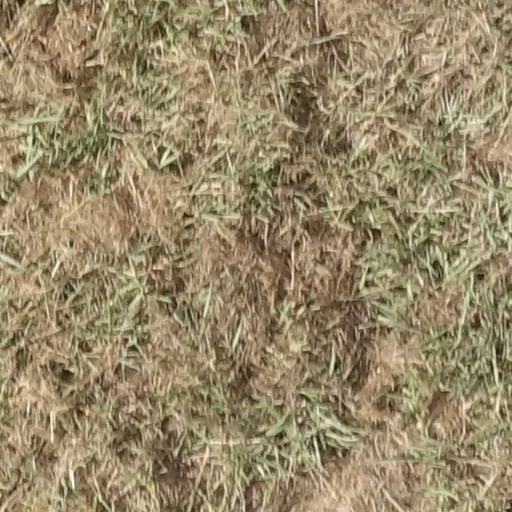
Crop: sorghum